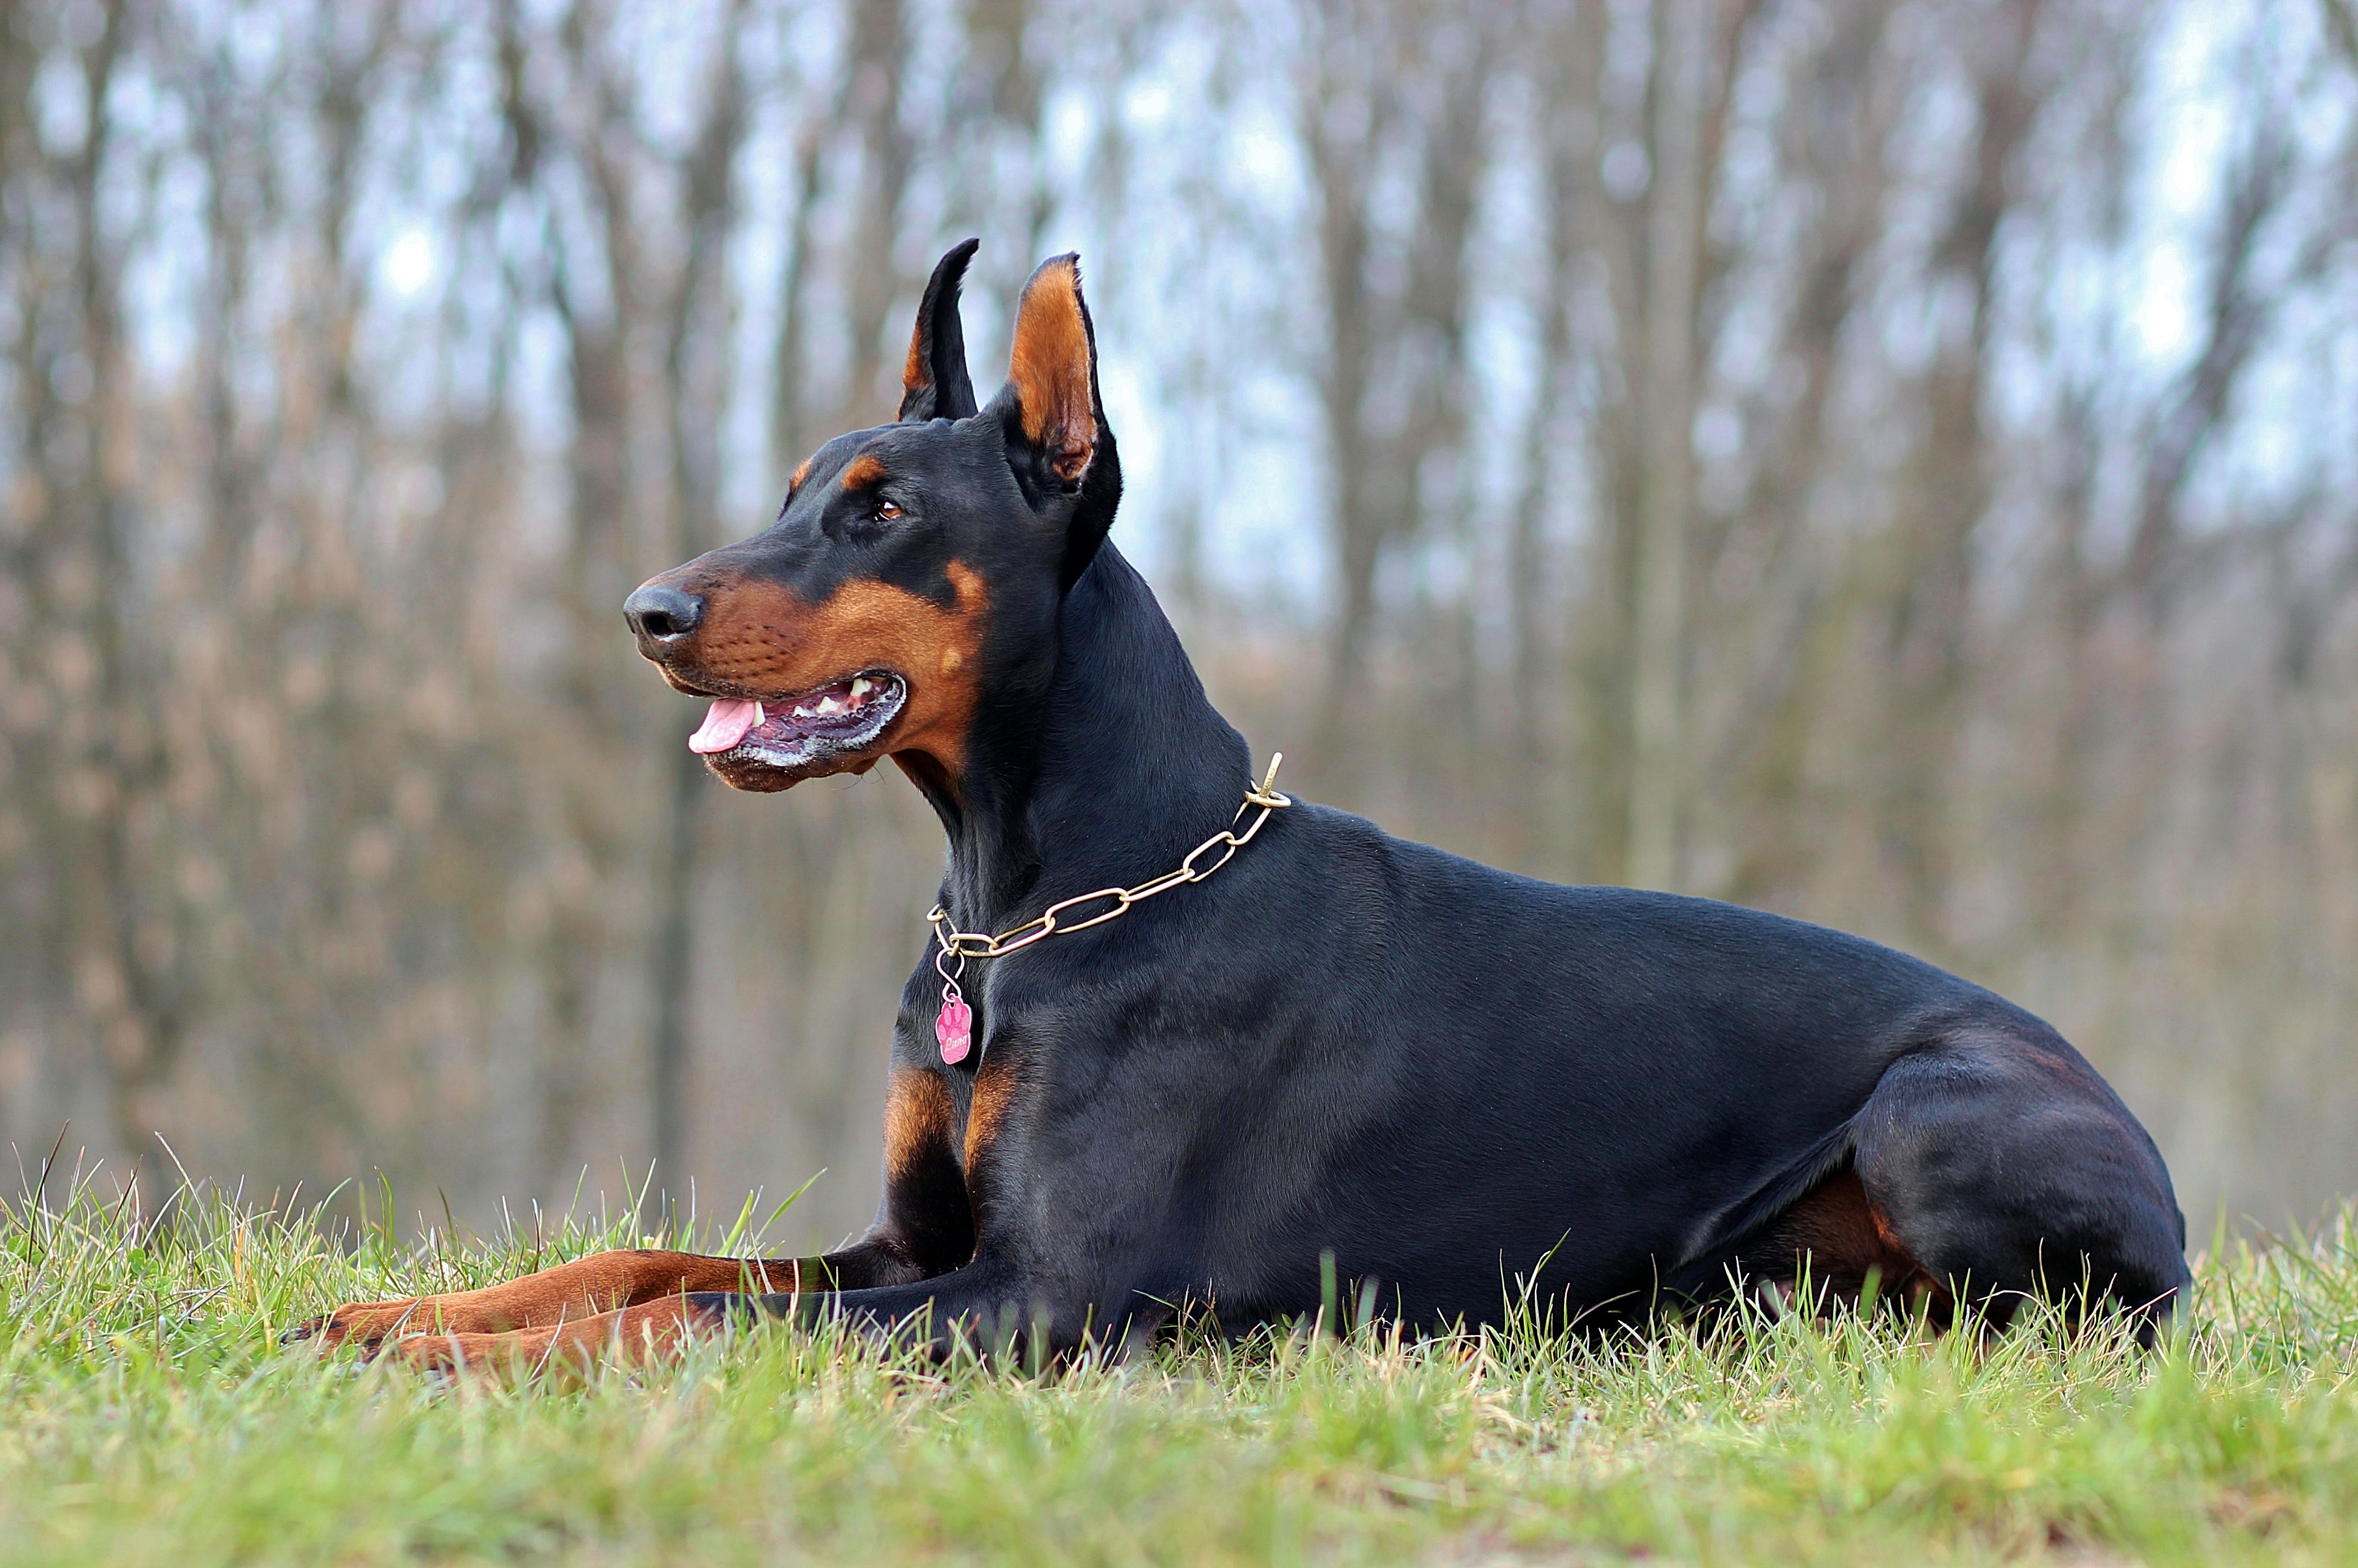
dog, animal, portrait, mammal, vertebrate, domestic, lying, species, dog breed, doberman, guard dog, german pinscher, pinscher, dog like mammal, carnivoran, dobermann, austrian black and tan hound, polish hunting dog, manchester terrier, toy manchester terrier, transylvanian hound